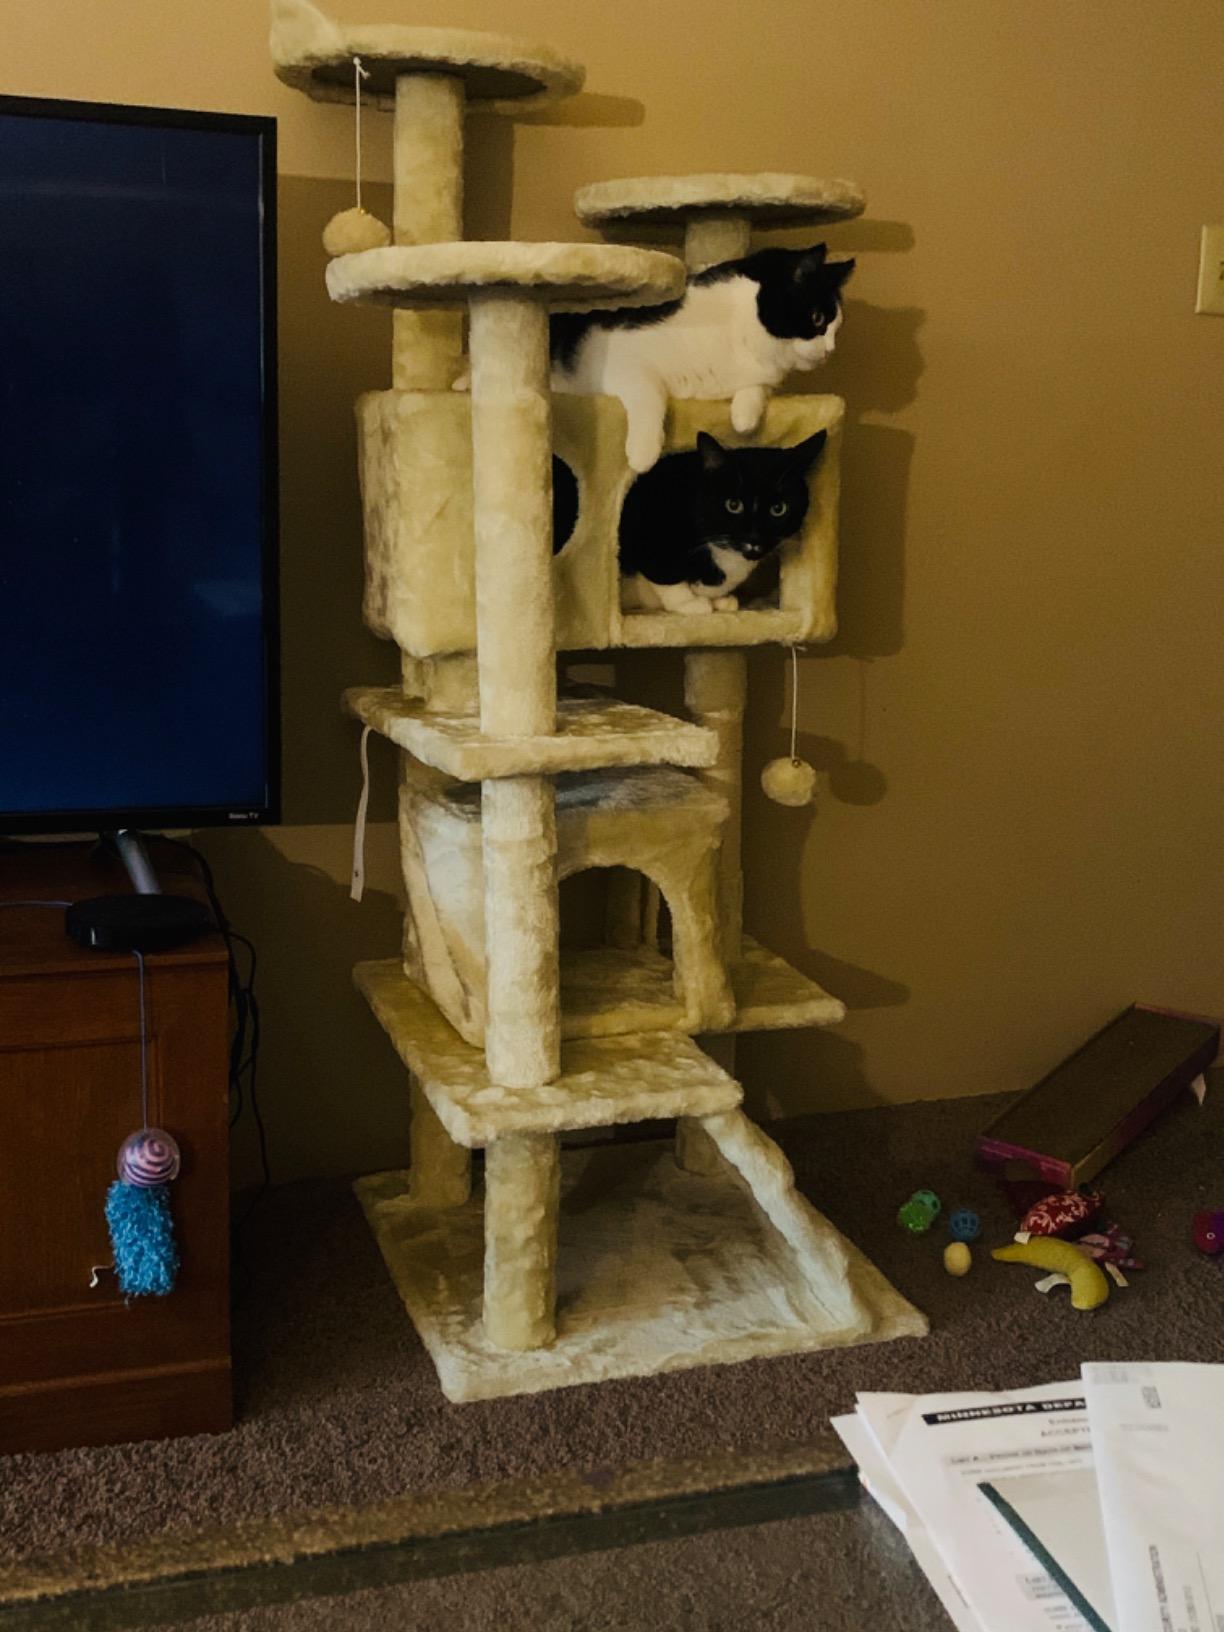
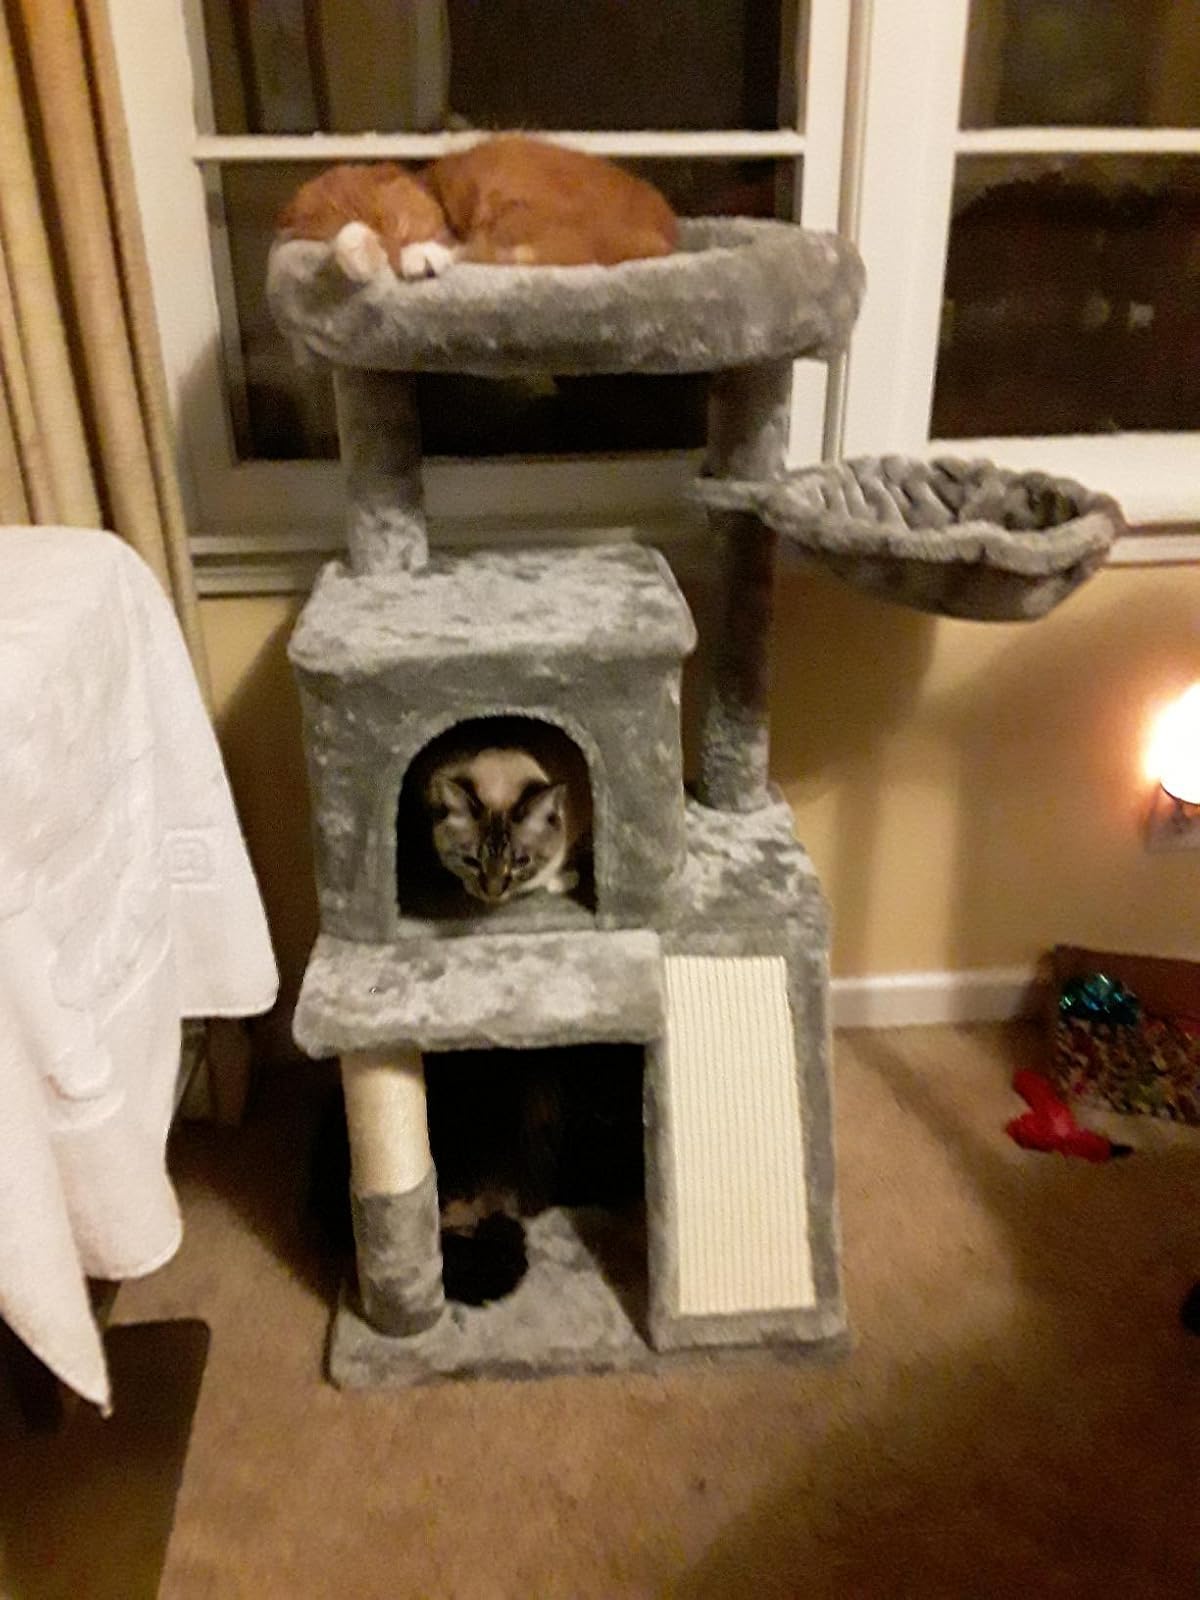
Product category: items_cat tree
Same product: no